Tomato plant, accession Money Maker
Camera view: vertical (180 deg); turntable rotation: 30 degrees
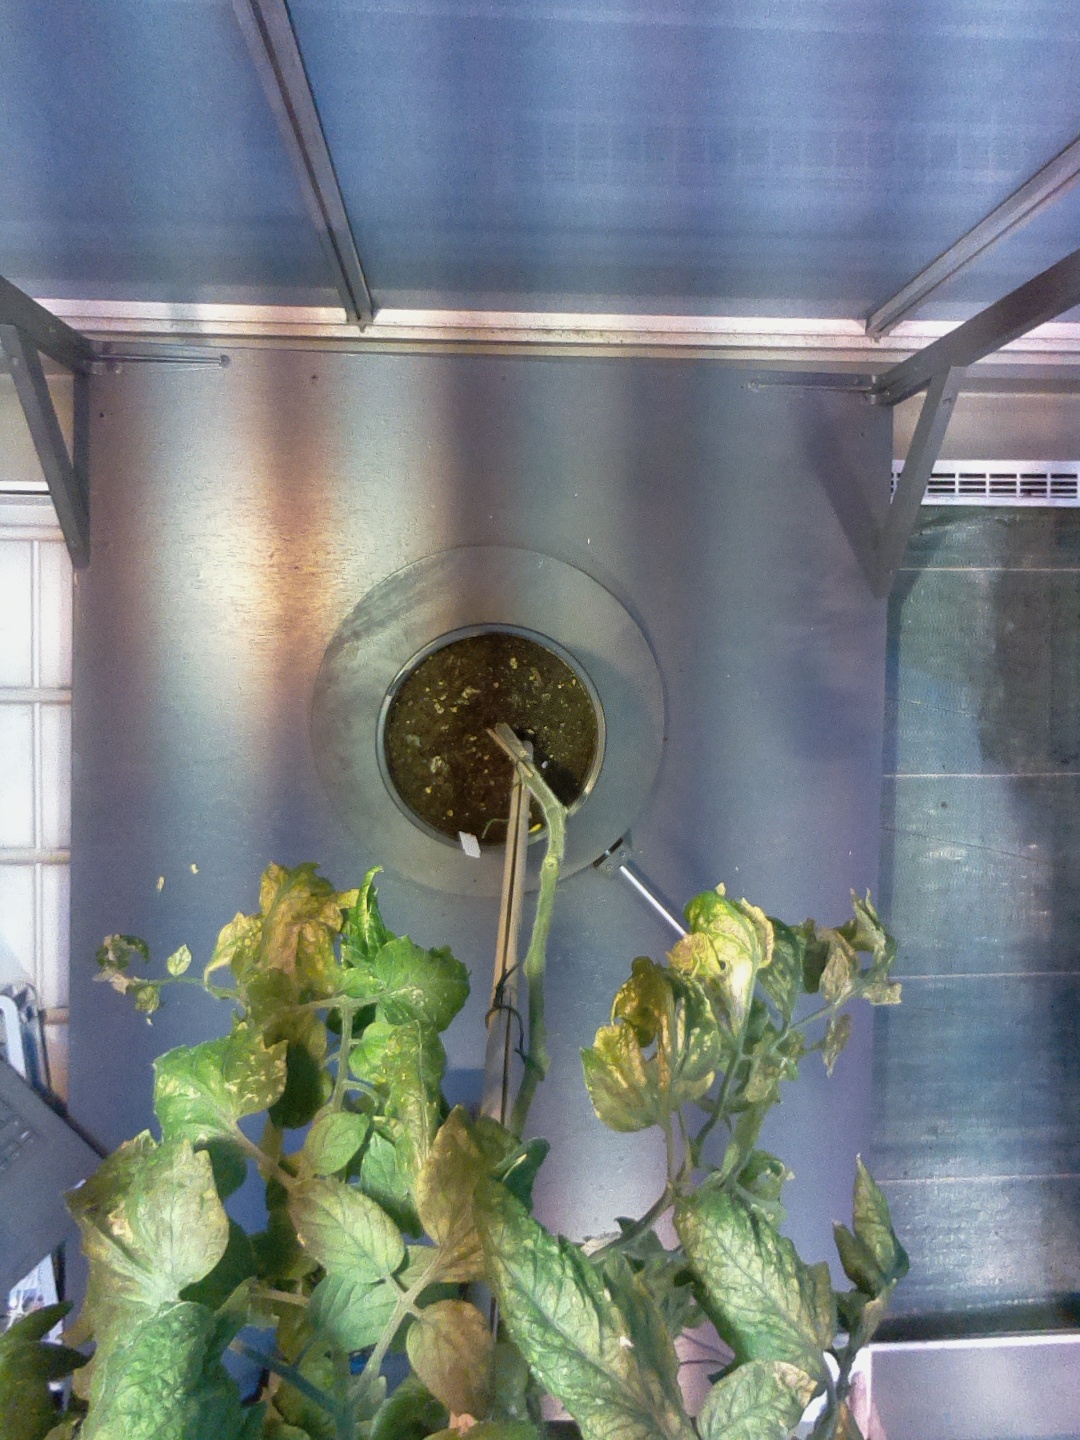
BBCH growth stage 73: 30%-40% of final fruit size